Effects of the siege of Leningrad

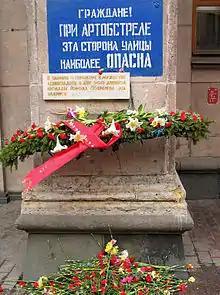
This sign is located near the western end of Nevsky Prospekt and reads "Citizens! During artillery bombardment this side of the street is especially dangerous". The white plaque reads "In memory of the heroism and courage of the people of Leningrad during the 900-day siege of the city this inscription is preserved". The blue paint is refreshed every year on May 9.

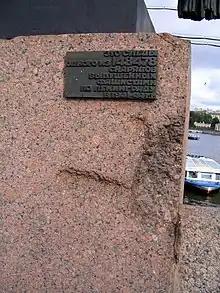
Damage from one of 148,000 German shells and bombs dropped on Leningrad

As Soviet records during the war were incomplete, the ultimate number of casualties during the siege is disputed. The death toll of the siege varies anywhere from 600,000 to 2,000,000 deaths. After the war, the Soviet government reported about 670,000 registered deaths from 1941 to January 1944, explained as resulting mostly from starvation, stress and exposure.